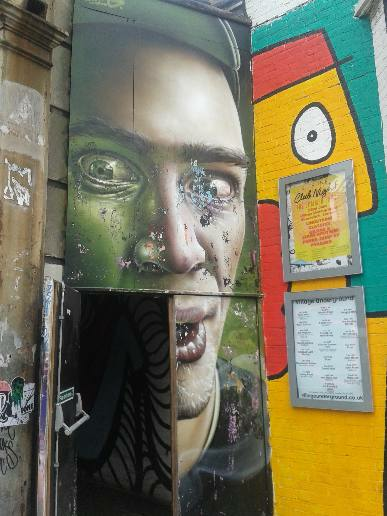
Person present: No